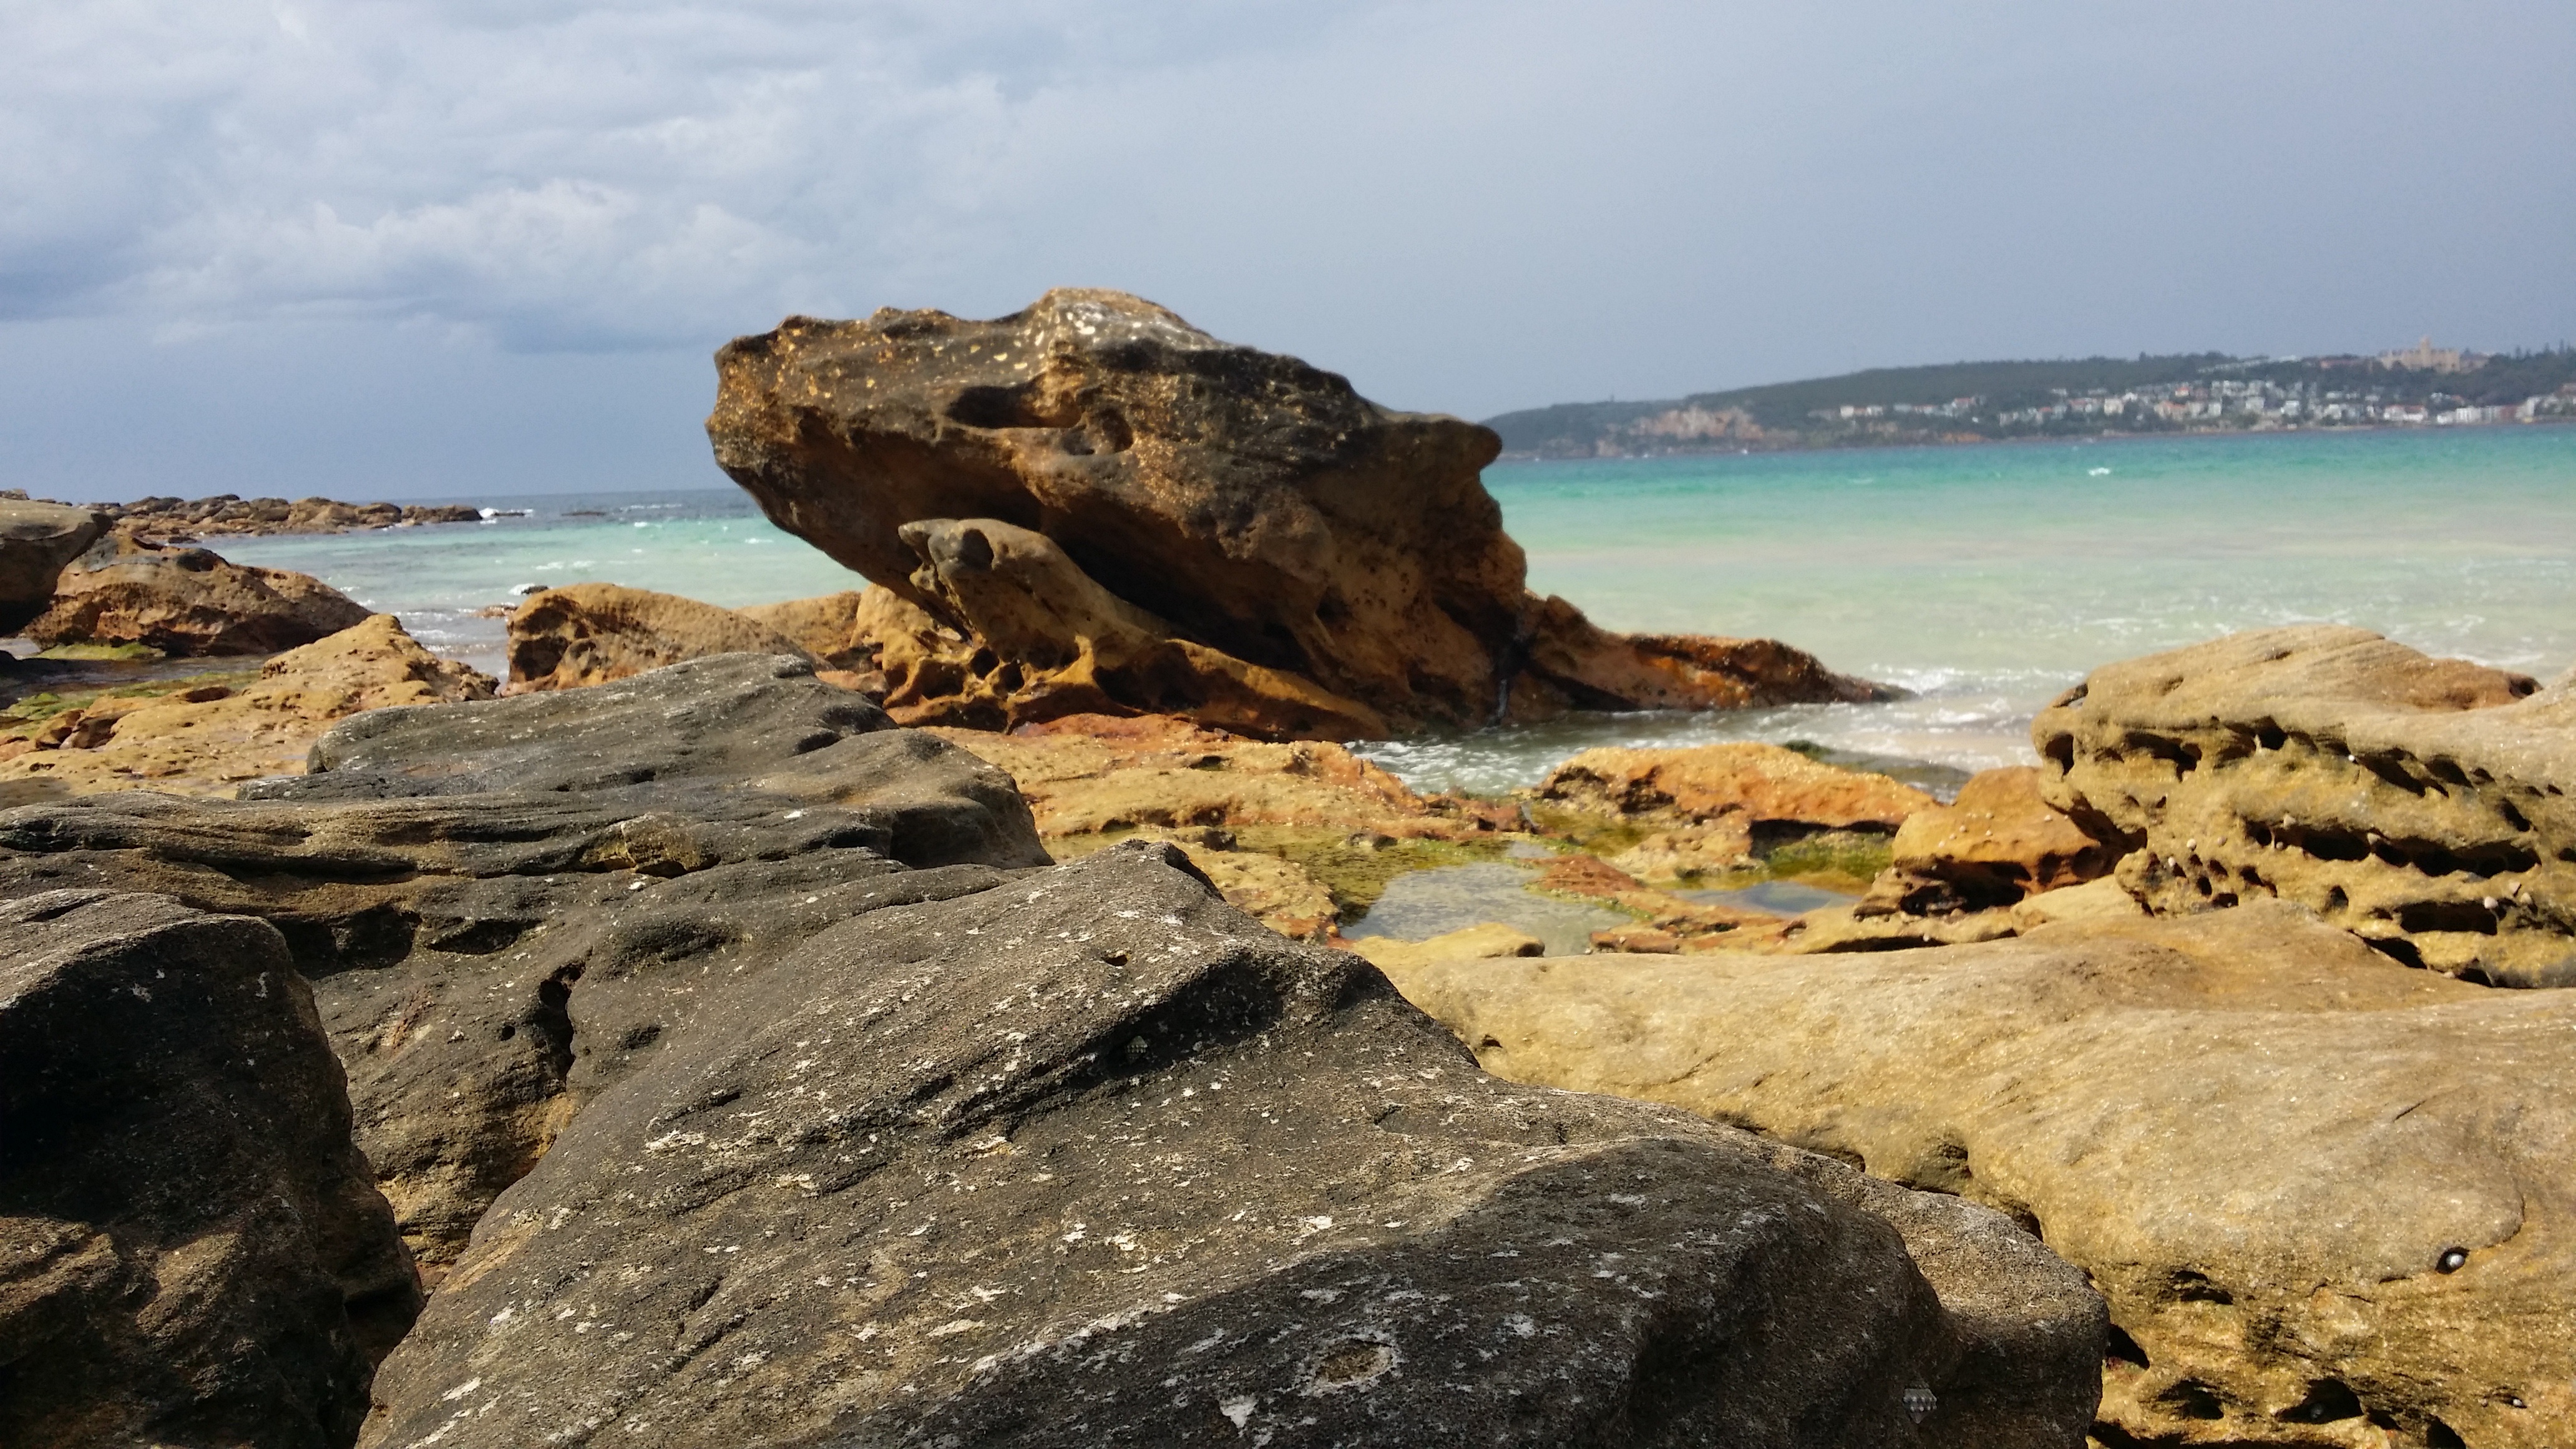
beach, landscape, sea, coast, sand, rock, ocean, shore, wave, formation, cliff, cove, bay, stack, terrain, material, body of water, geology, cape